Simnas

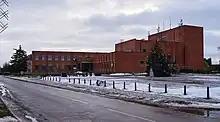
Cultural Centre.

From 1994 Special school has the theatre "Runa". Every year they produce one play and all 20 actors are children and teens with impaired intellect.